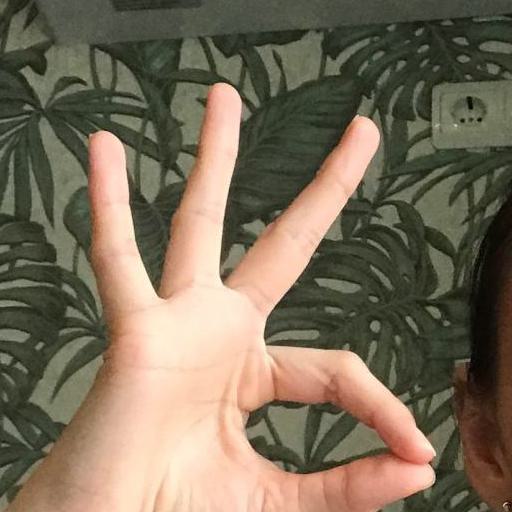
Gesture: ok